2015–16 North American winter

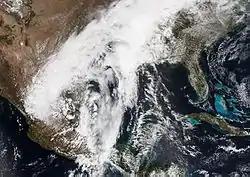
NASA satellite image of the storm system responsible for the record flooding in the South and record warmth in the Northeast. Taken March 10, 2016.

On March 7, an area of low pressure system from the Pineapple Express moved ashore in California as part of the pattern change that allowed the Golden State to receive much-needed rain. Late that evening, it dove into Mexico where it became detached from the main jet stream. It then stalled for a few days and caused some extreme weather events, such as record-breaking heat in the Northeast, with areas achieving their earliest day on record, which was the result of high pressure off the coast of Florida. It also caused historic floods in the South as well. Areas in Louisiana picked up to over of rain, setting numerous records and triggering multiple flash floods from the extreme rainfall. The highest rainfall report was near Monroe in Louisiana. The historic events also caused rare snow in Mexico, which rarely receives snow at all.